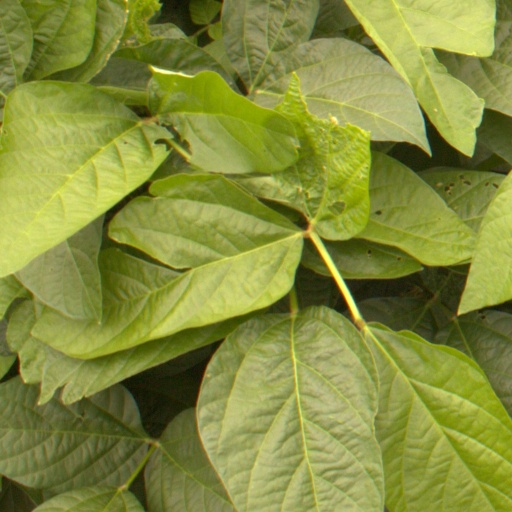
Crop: soybean